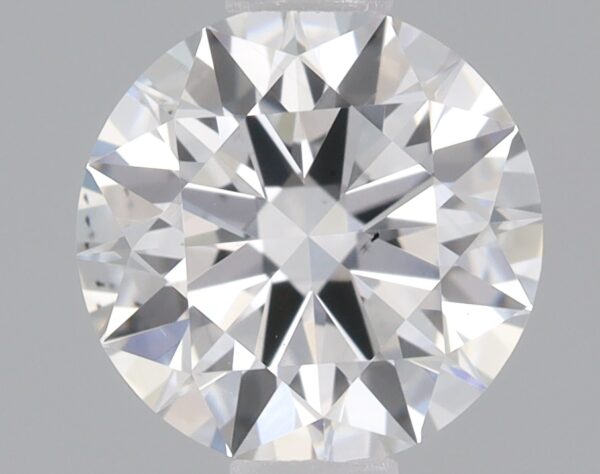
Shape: round
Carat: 0.75
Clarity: VS2
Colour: E
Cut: IDEAL
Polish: EX
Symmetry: EX
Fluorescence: NONE
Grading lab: IGI
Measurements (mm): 5.88 x 5.91 x 3.57